Gheorghe Pop

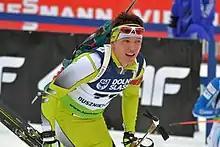
Pop at the European Biathlon Championships 2017

Gheorghe Pop (born 11 September 1993) is a Romanian biathlete. He competed in the 2018 Winter Olympics.